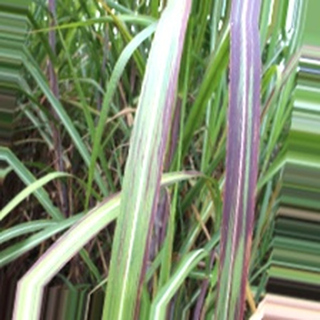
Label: sugarcane_bacterial_blight